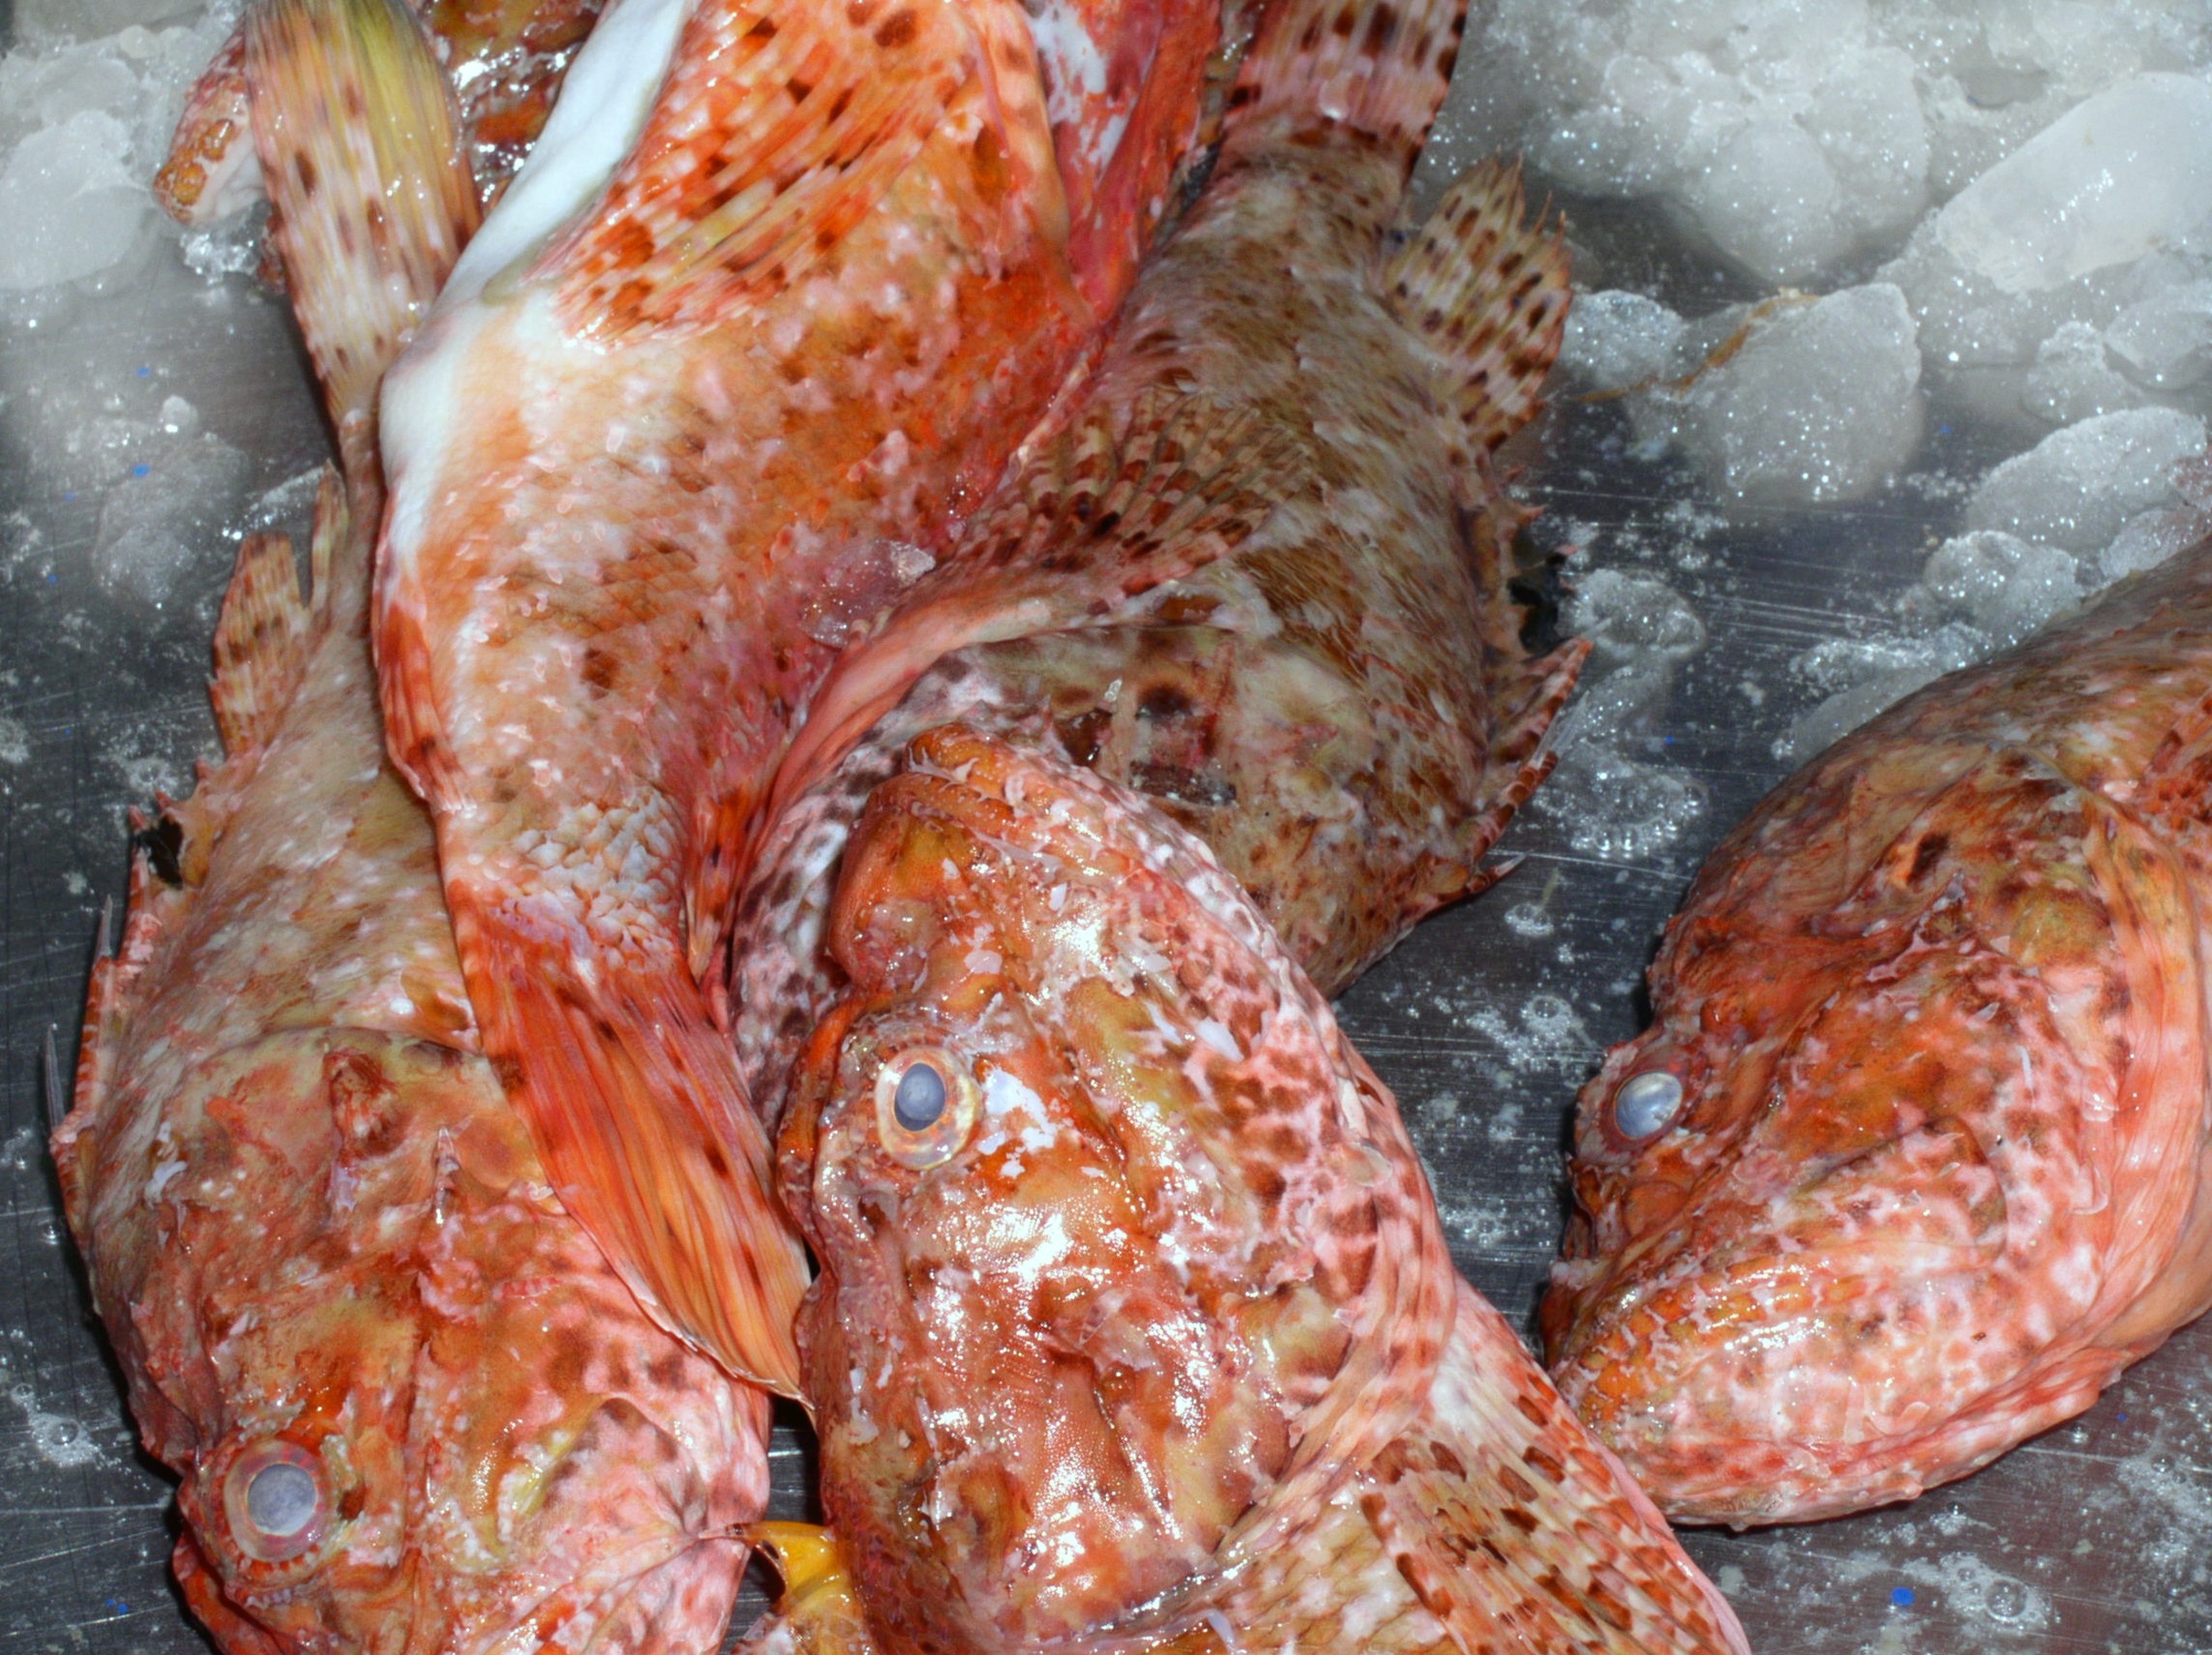
sea, ice, dish, food, red, market, fish, meat, cuisine, fin, caught, roasting, fang